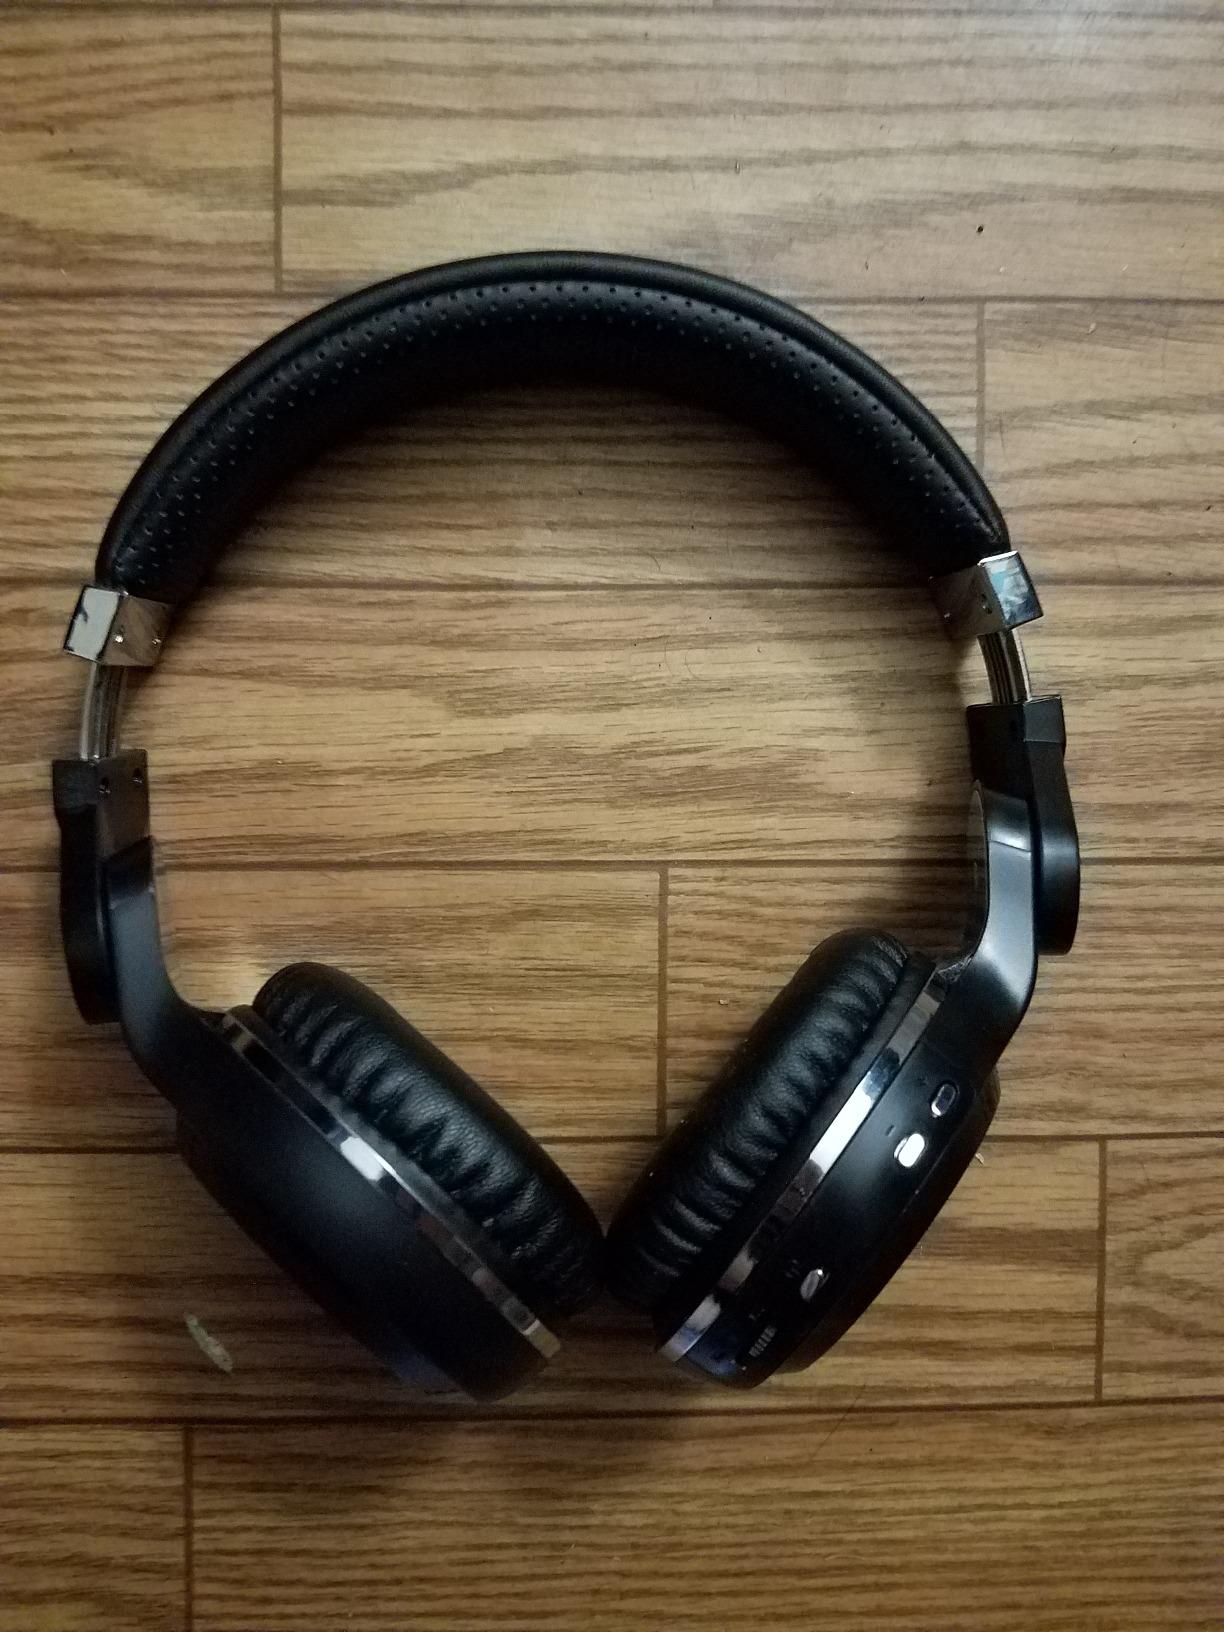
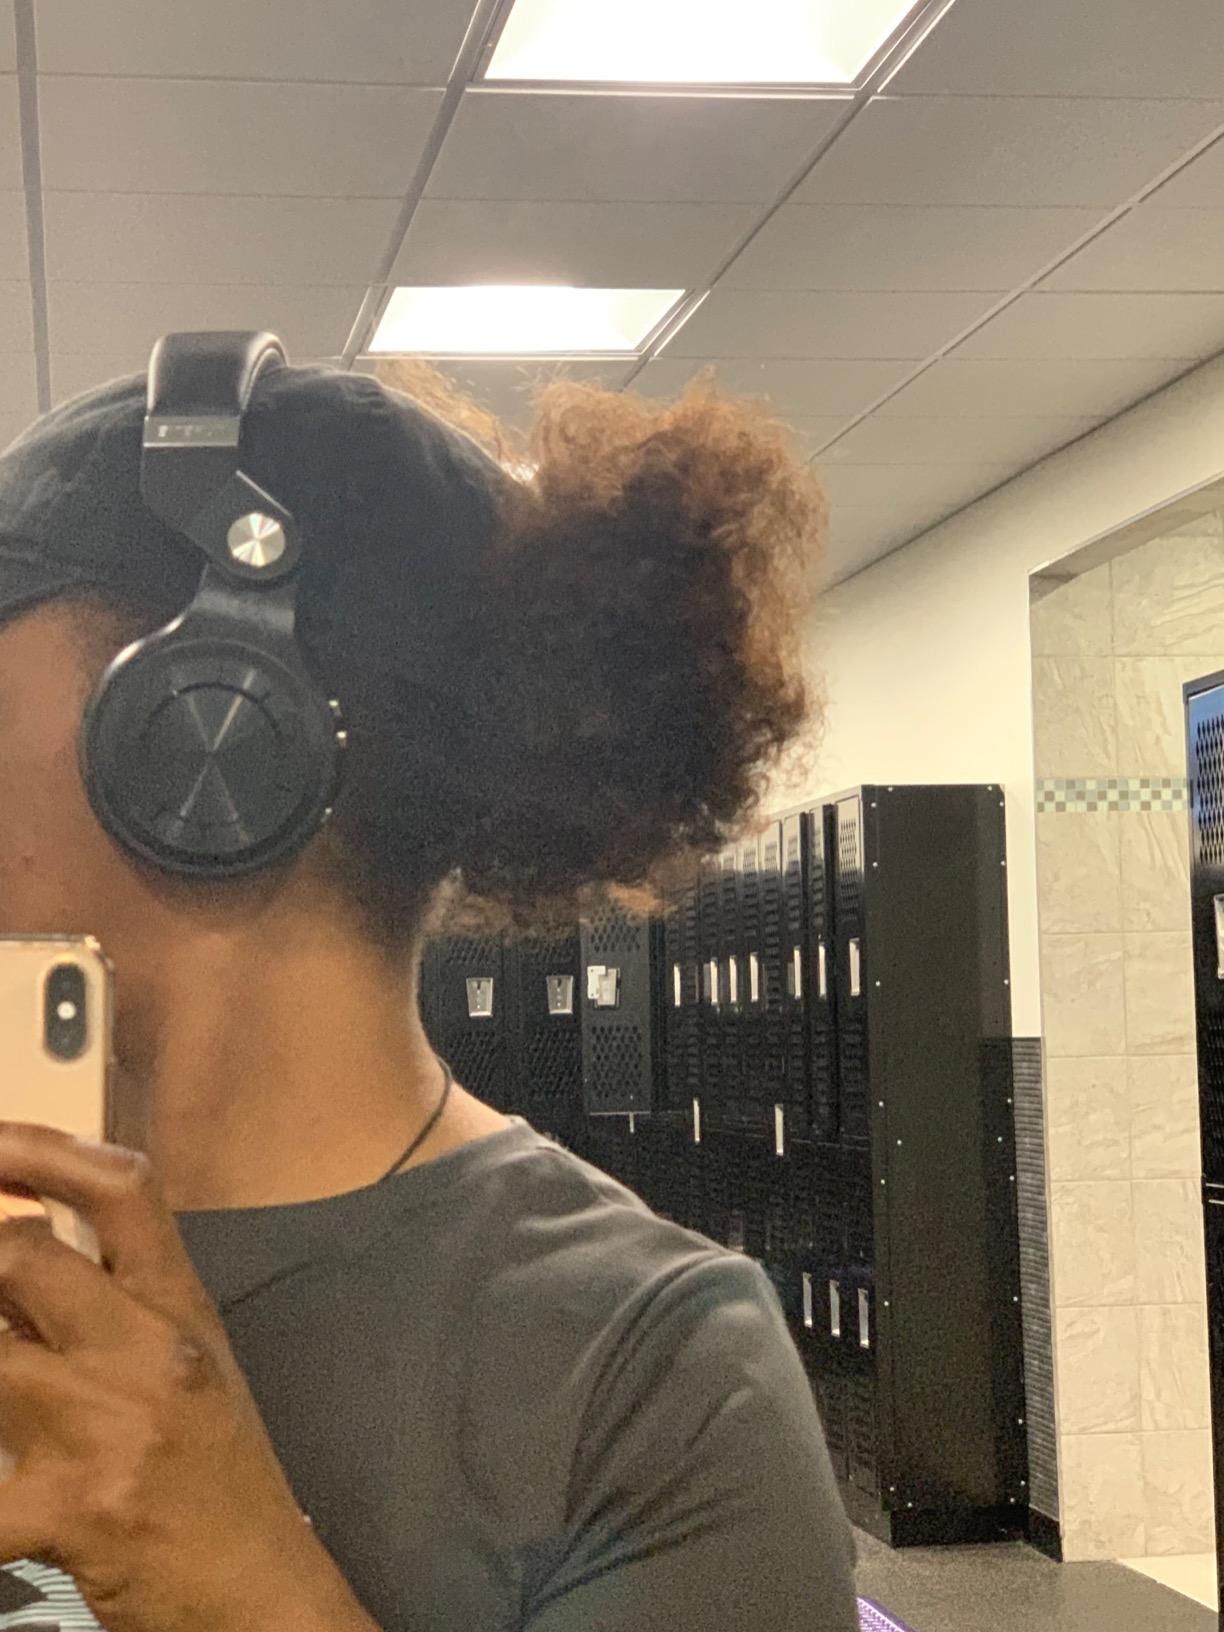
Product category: headphones
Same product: yes